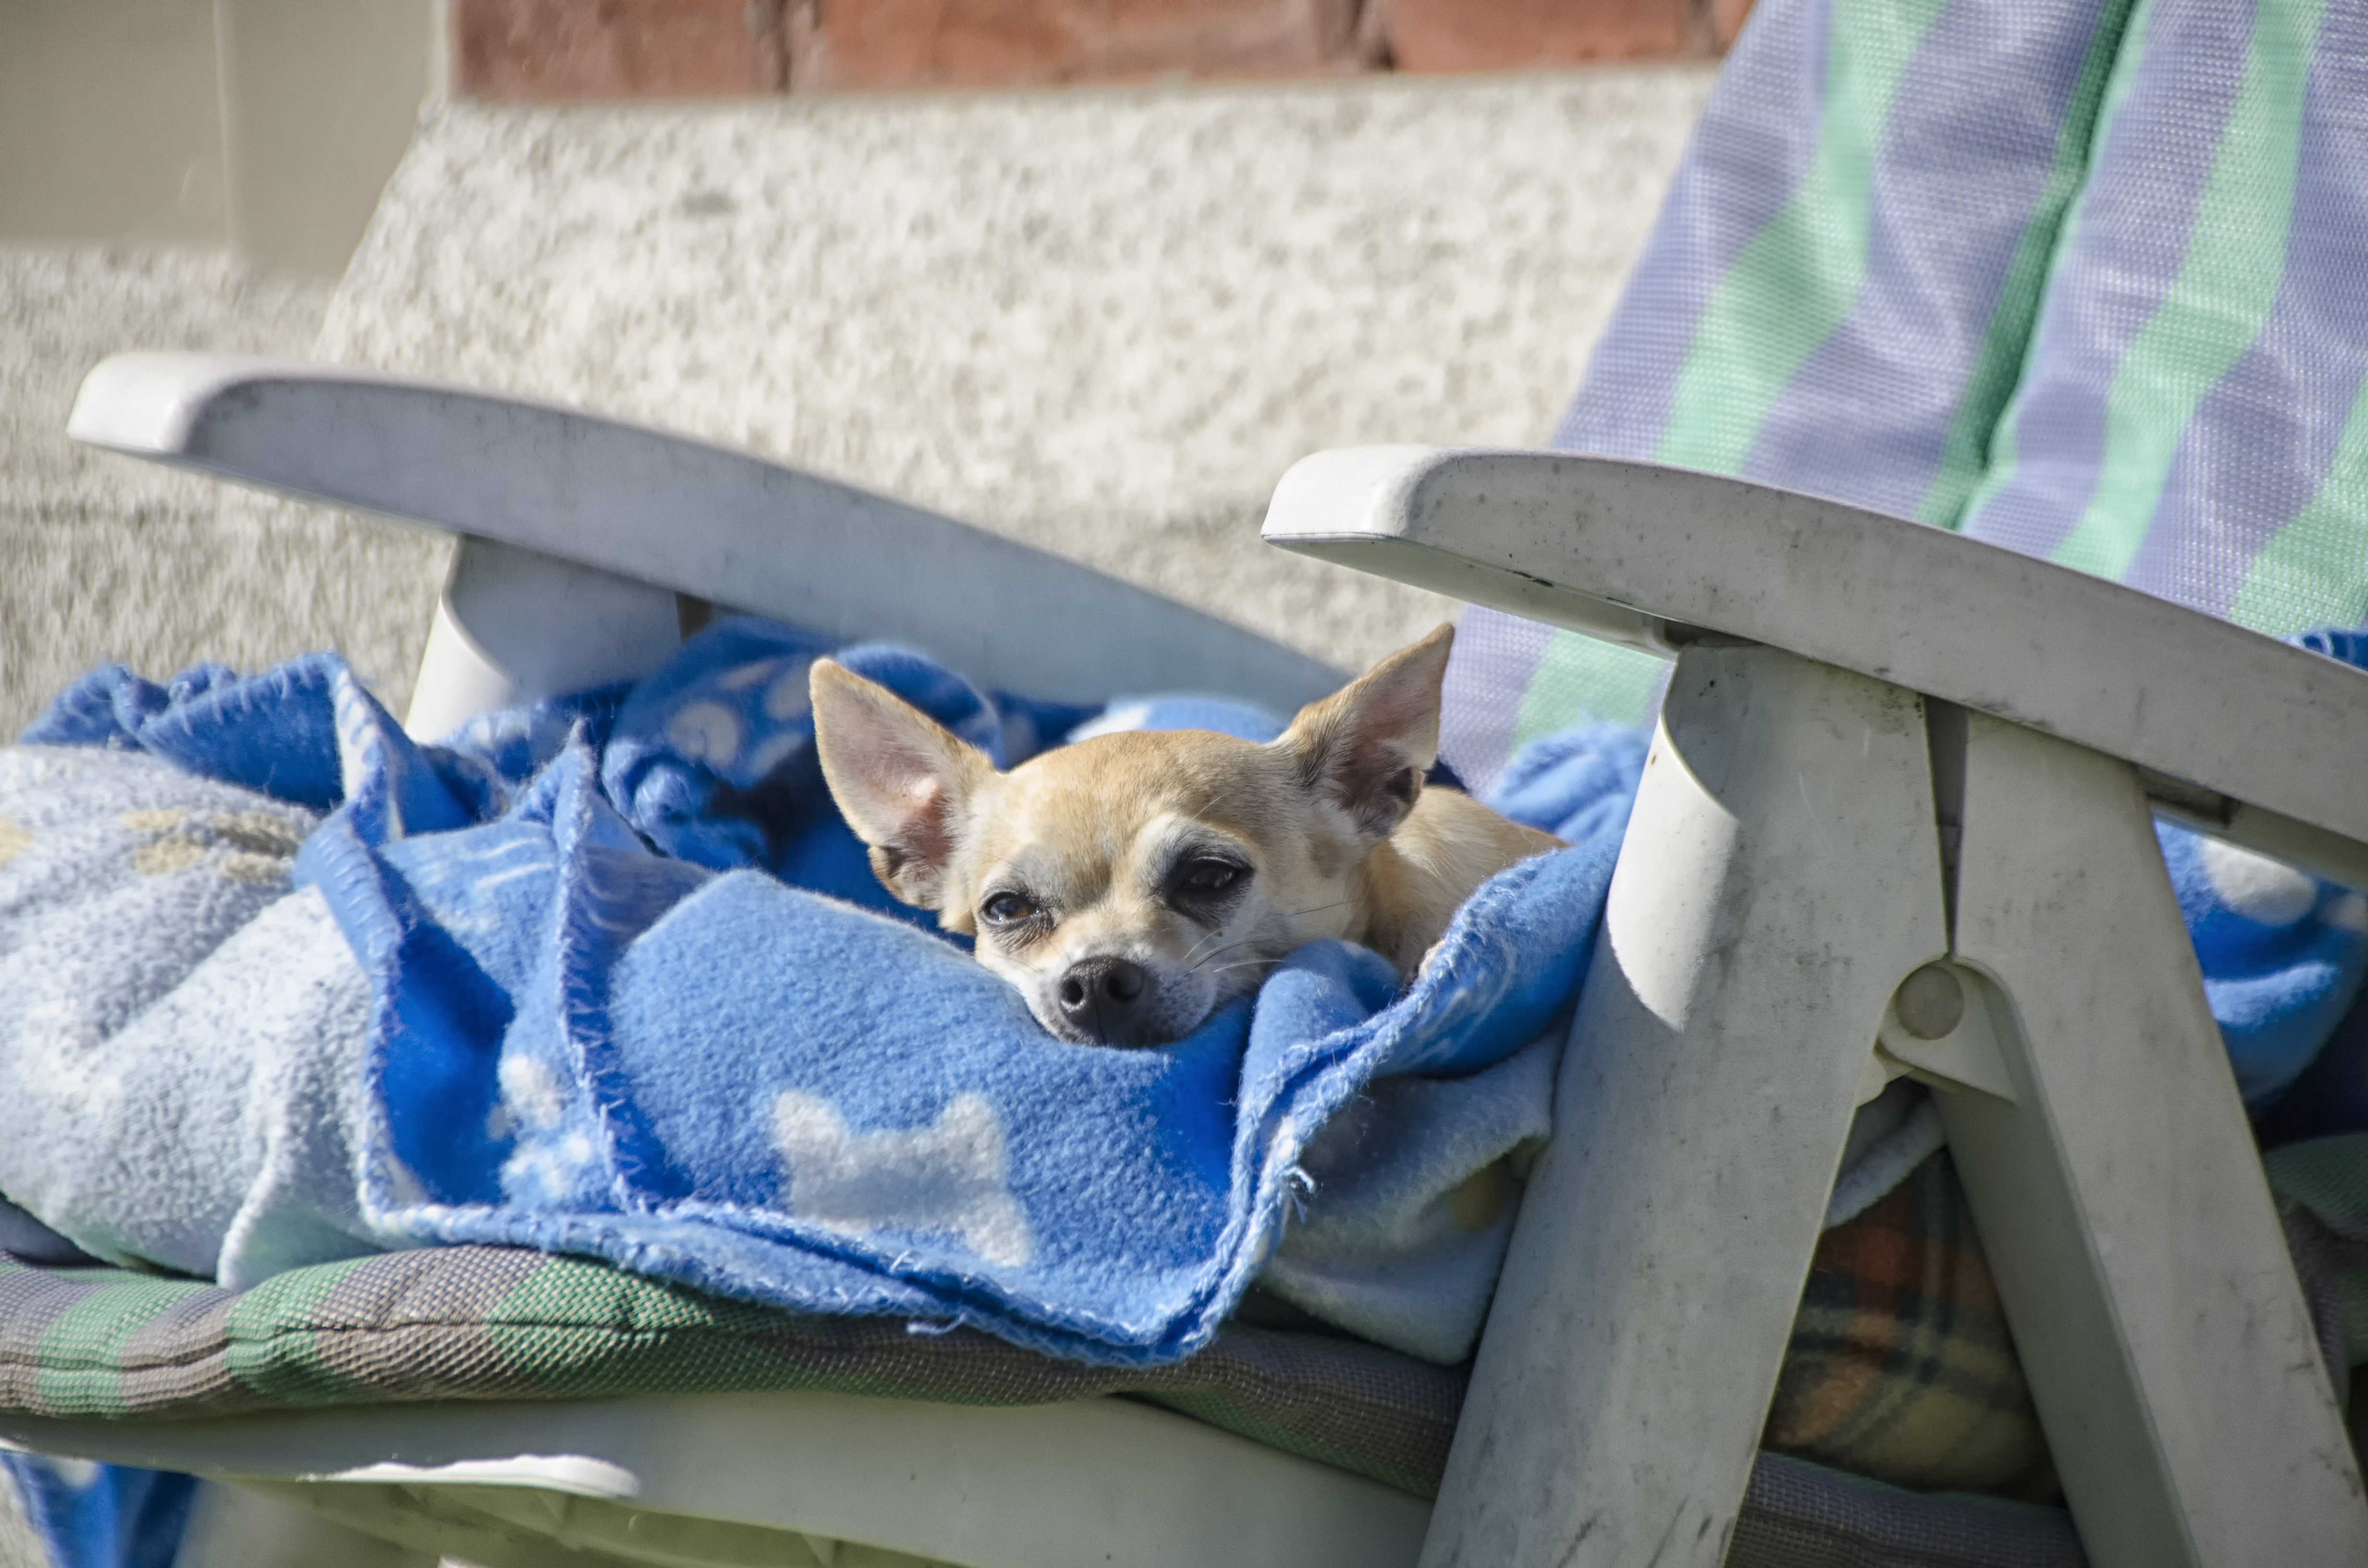
puppy, dog, mammal, blue, chien, canada, vertebrate, chihuahua, quebec, sherbrooke, animal shelter, dog like mammal